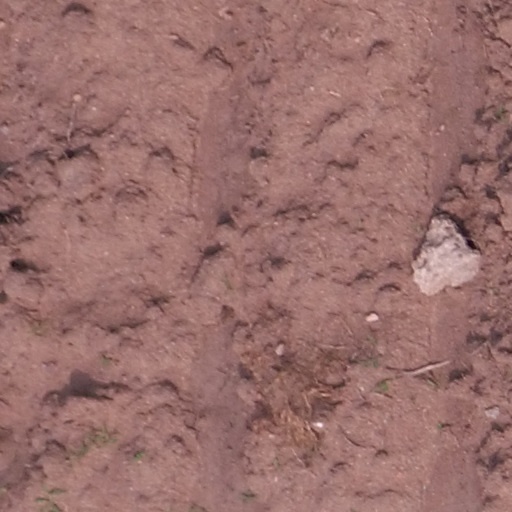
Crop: maize; corn